List of Hindu temples in Kumbakonam

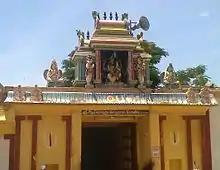
Varahaperumal Temple, Kumbakonam

The Rajagopalaswamy temple is situated at Big Street in Kumbakonam. The presiding deity is known as Rajagopalaswamy. His consort is known as Sengamalavalli.